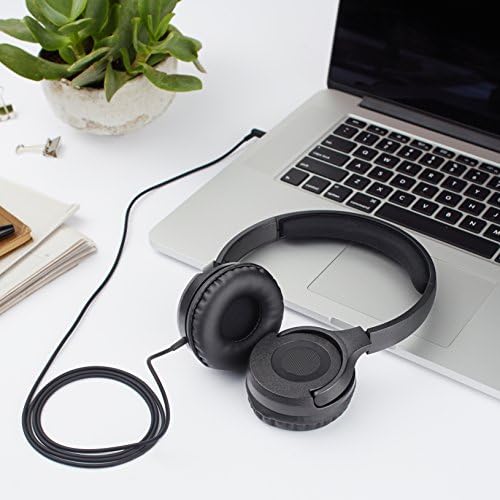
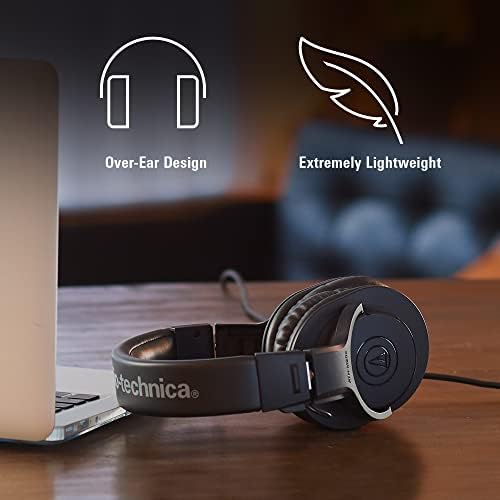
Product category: headphones
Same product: no